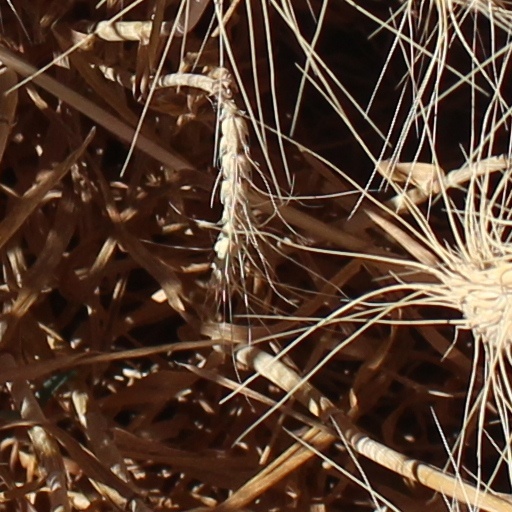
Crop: wheat